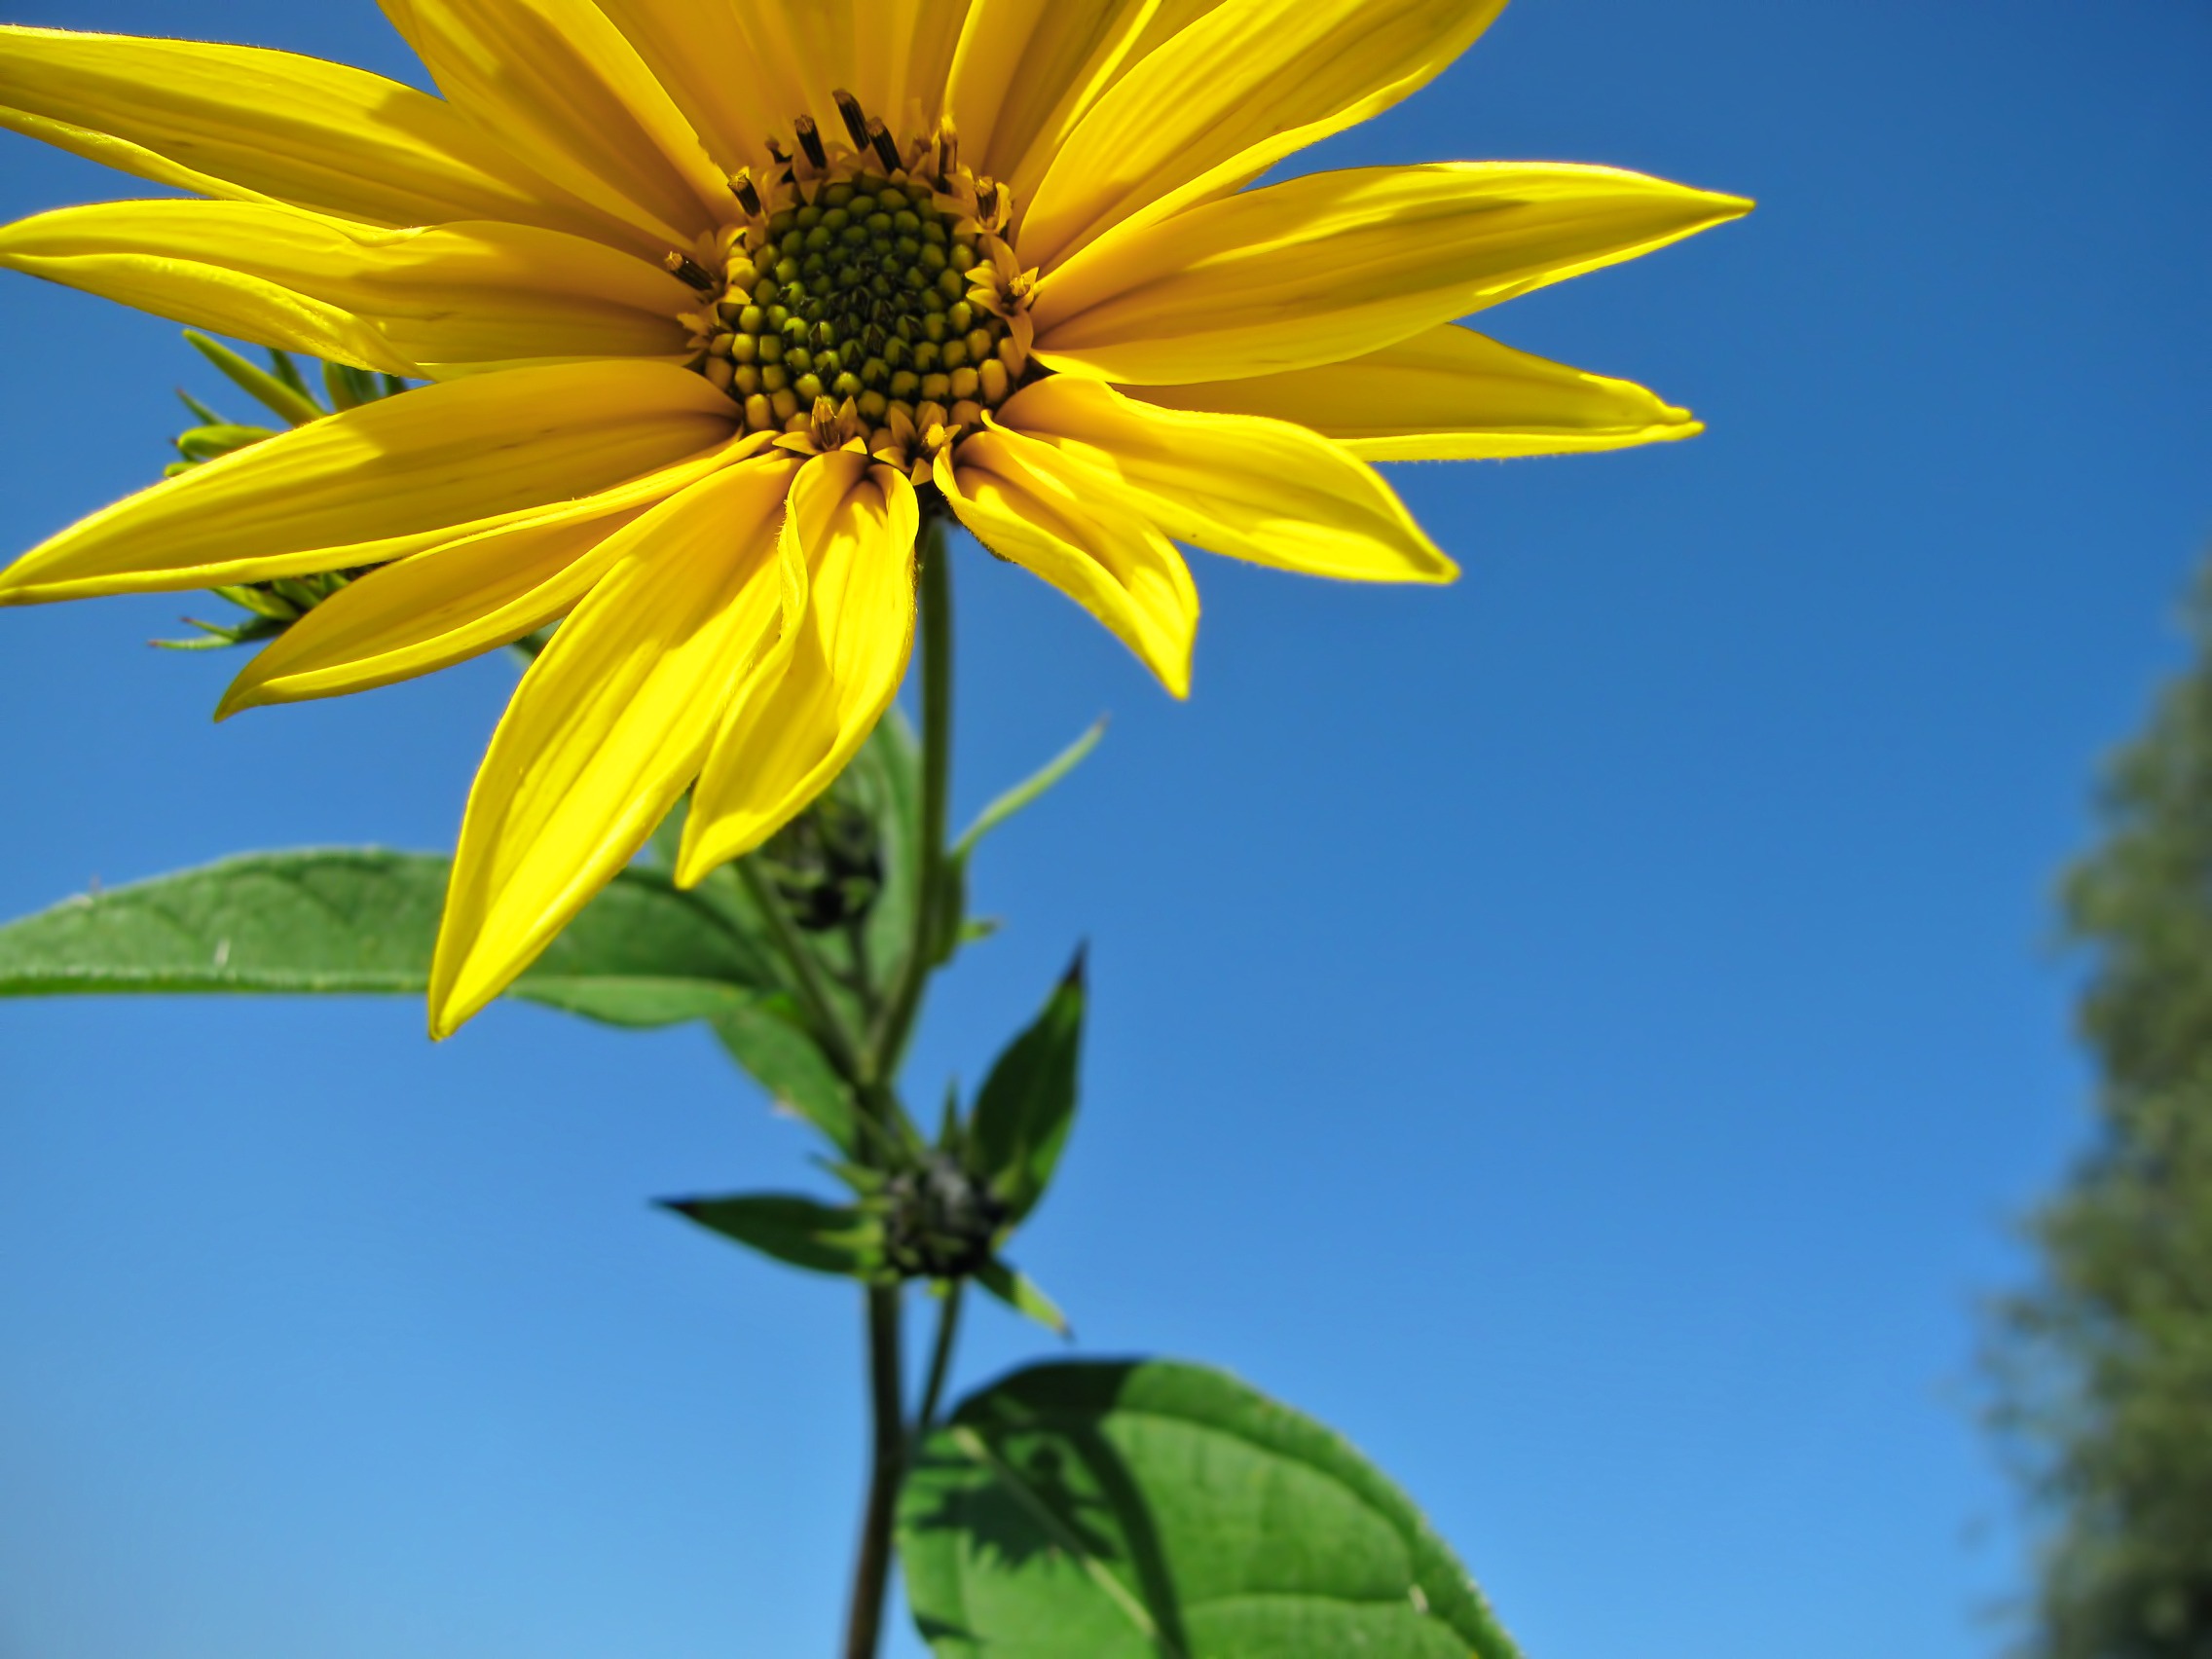
nature, blossom, plant, sky, field, flower, summer, green, botany, blue, yellow, flora, sunflower, colors, macro photography, sunny day, flowering plant, daisy family, plant stem, land plant